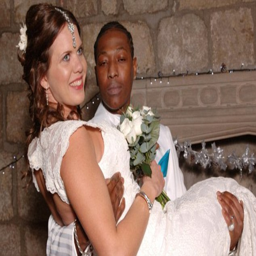
person holds his wife at their wedding .